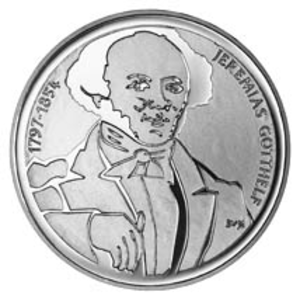
Les pièces de monnaie commémoratives suisses désignent des pièces de monnaie frappées en Suisse. Elles sont libellées en francs suisses, mais ne doivent pas être confondues avec les pièces de circulation. Bien qu'elles aient cours légal, elles sont rarement utilisées pour les paiements courants, leur valeur d'achat et d'échange dépassant généralement leur valeur faciale. Comme telles, elles sont plutôt réservées aux collectionneurs.